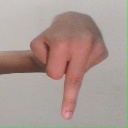
अक्षर: प